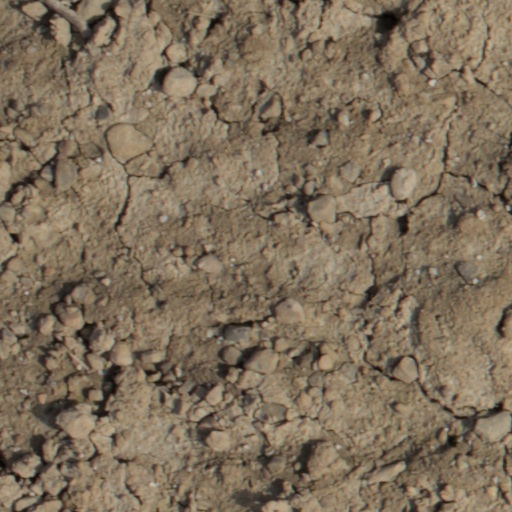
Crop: wheat